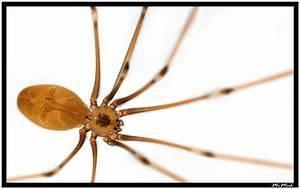
spider